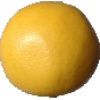
Label: Grapefruit White 1